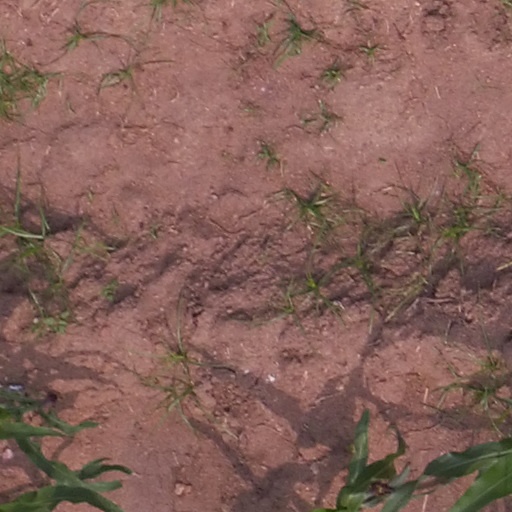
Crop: maize; corn